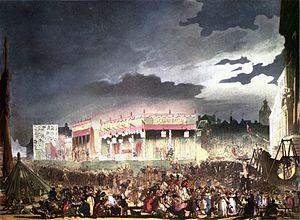
Colonel Jack est un roman écrit par Daniel Defoe et publié à l'extrême fin de 1722, l'année la plus productive de Defoe en littérature. Le titre original en était en anglais The History and Remarkable Life of the truly Honourable Col. Jacque, commonly call'd Col. Jack, who was Born a Gentleman, put 'Prentice to a Pick−Pocket, was Six and Twenty Years a Thief, and then Kidnapp'd to Virginia, Came back a Merchant; was Five times married to Four Whores; went into the Wars, behav'd bravely, got Preferment, was made Colonel of a Regiment, came over, and fled with the Chevalier, is still abroad compleating a Life of Wonders, and resolves to dye a General.